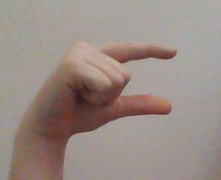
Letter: dal